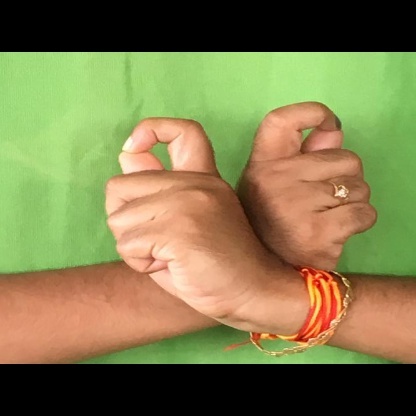
Mudra: Berunda